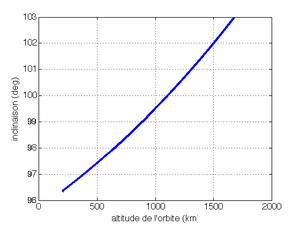
Inclinaison d'une orbite héliosynchrone circulaire pour différentes altitudes.
Une orbite héliosynchrone désigne une orbite géocentrique légèrement rétrograde dont on choisit l'altitude et l'inclinaison de sorte que l'angle entre le plan d'orbite et la direction du Soleil demeure quasiment constant. Un satellite placé sur une telle orbite passe au-dessus d'un point de la surface terrestre donné à la même heure solaire locale. Cette orbite est utilisée par une grande partie des satellites qui effectuent des observations photographiques en lumière visible, car l'éclairement solaire du lieu observé est peu variable d'un cliché à l'autre : satellites météorologiques, satellite de reconnaissance, satellite de télédétection, etc. Il s'agit d'une orbite polaire basse et de périodicité courte.